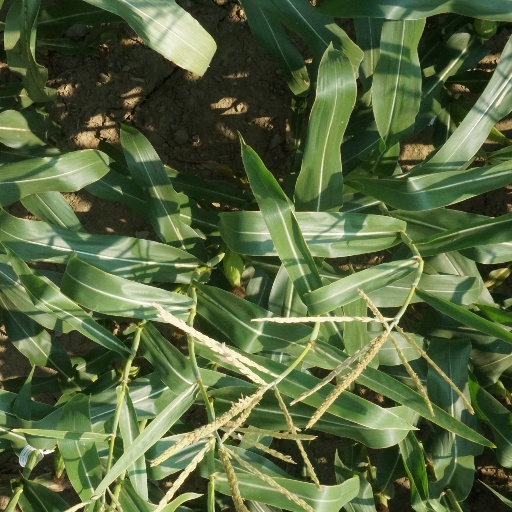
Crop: maize; corn